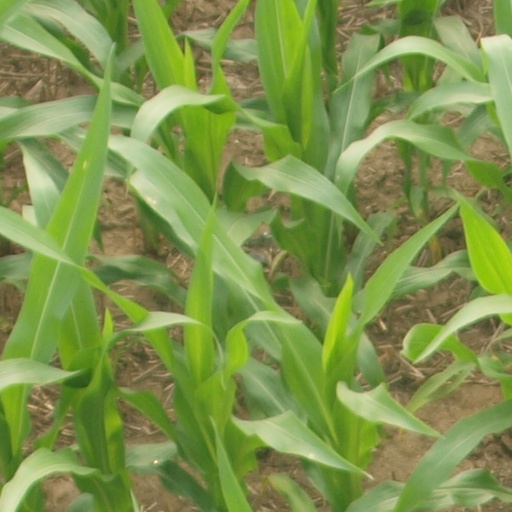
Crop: maize; corn